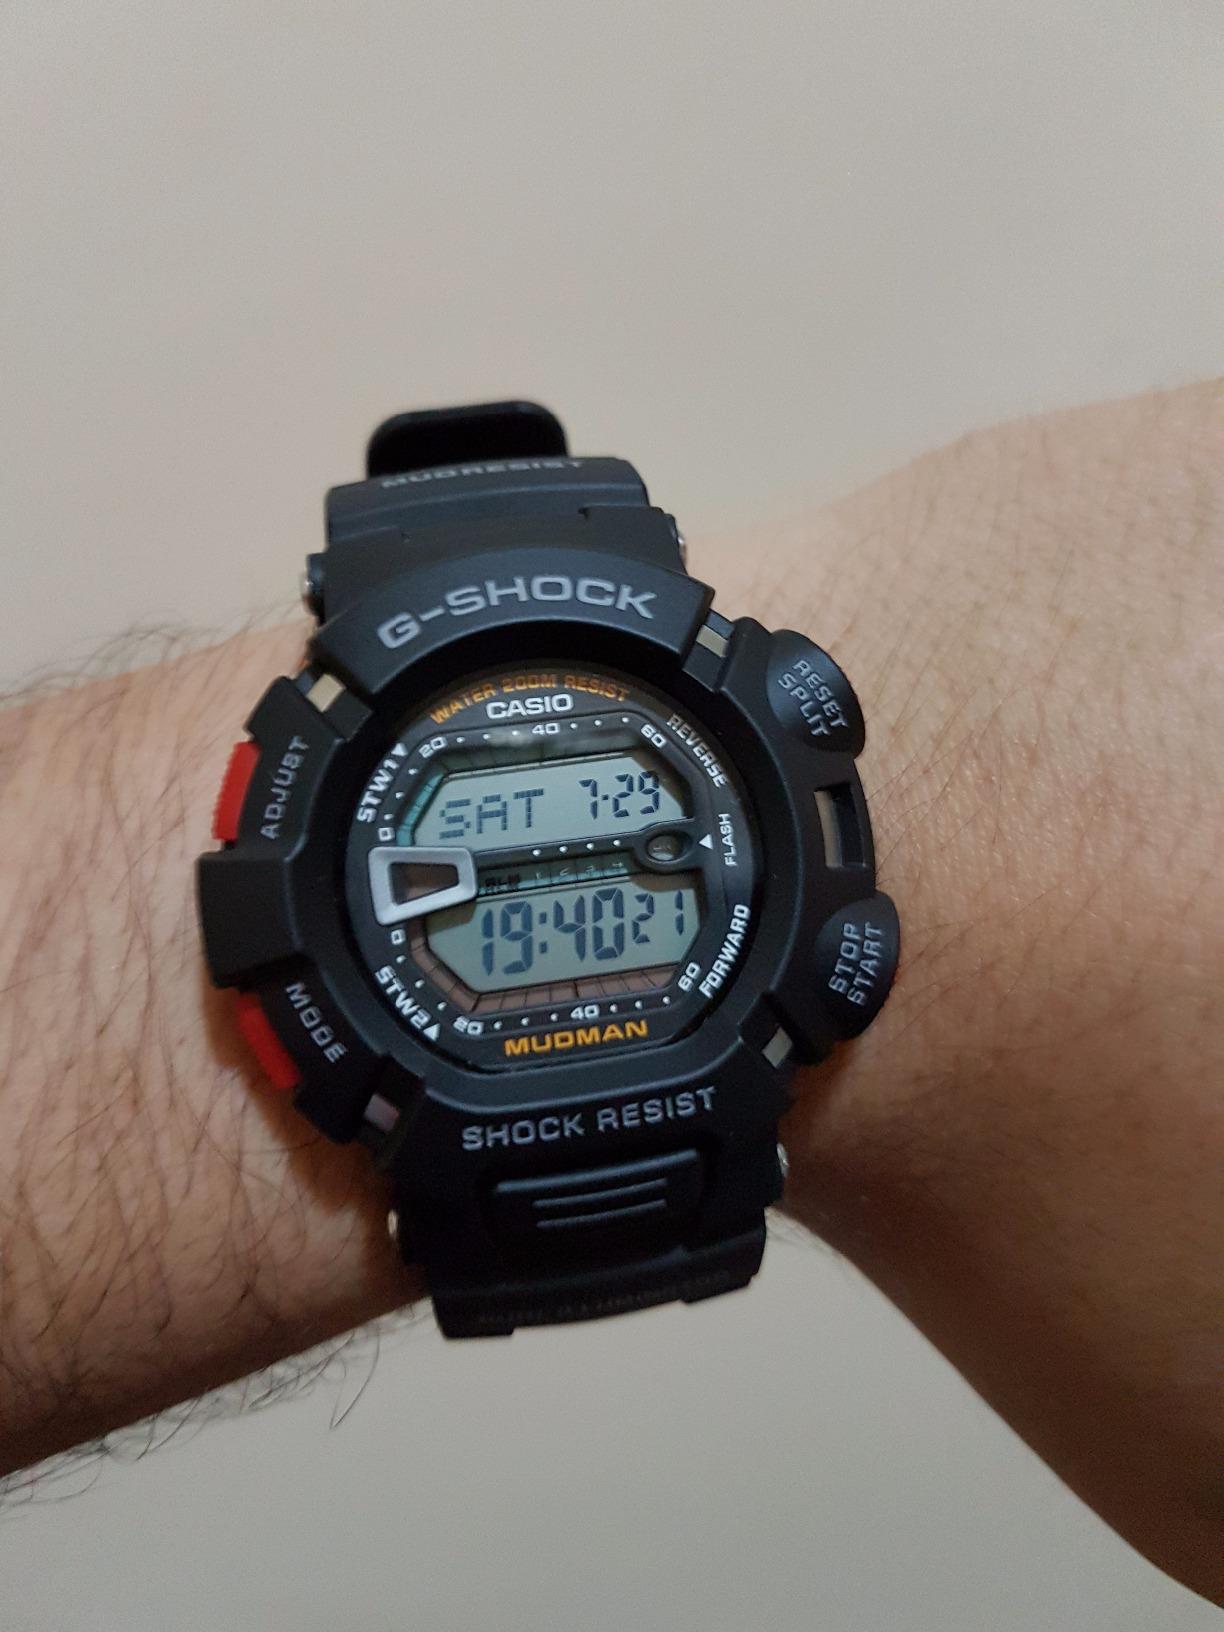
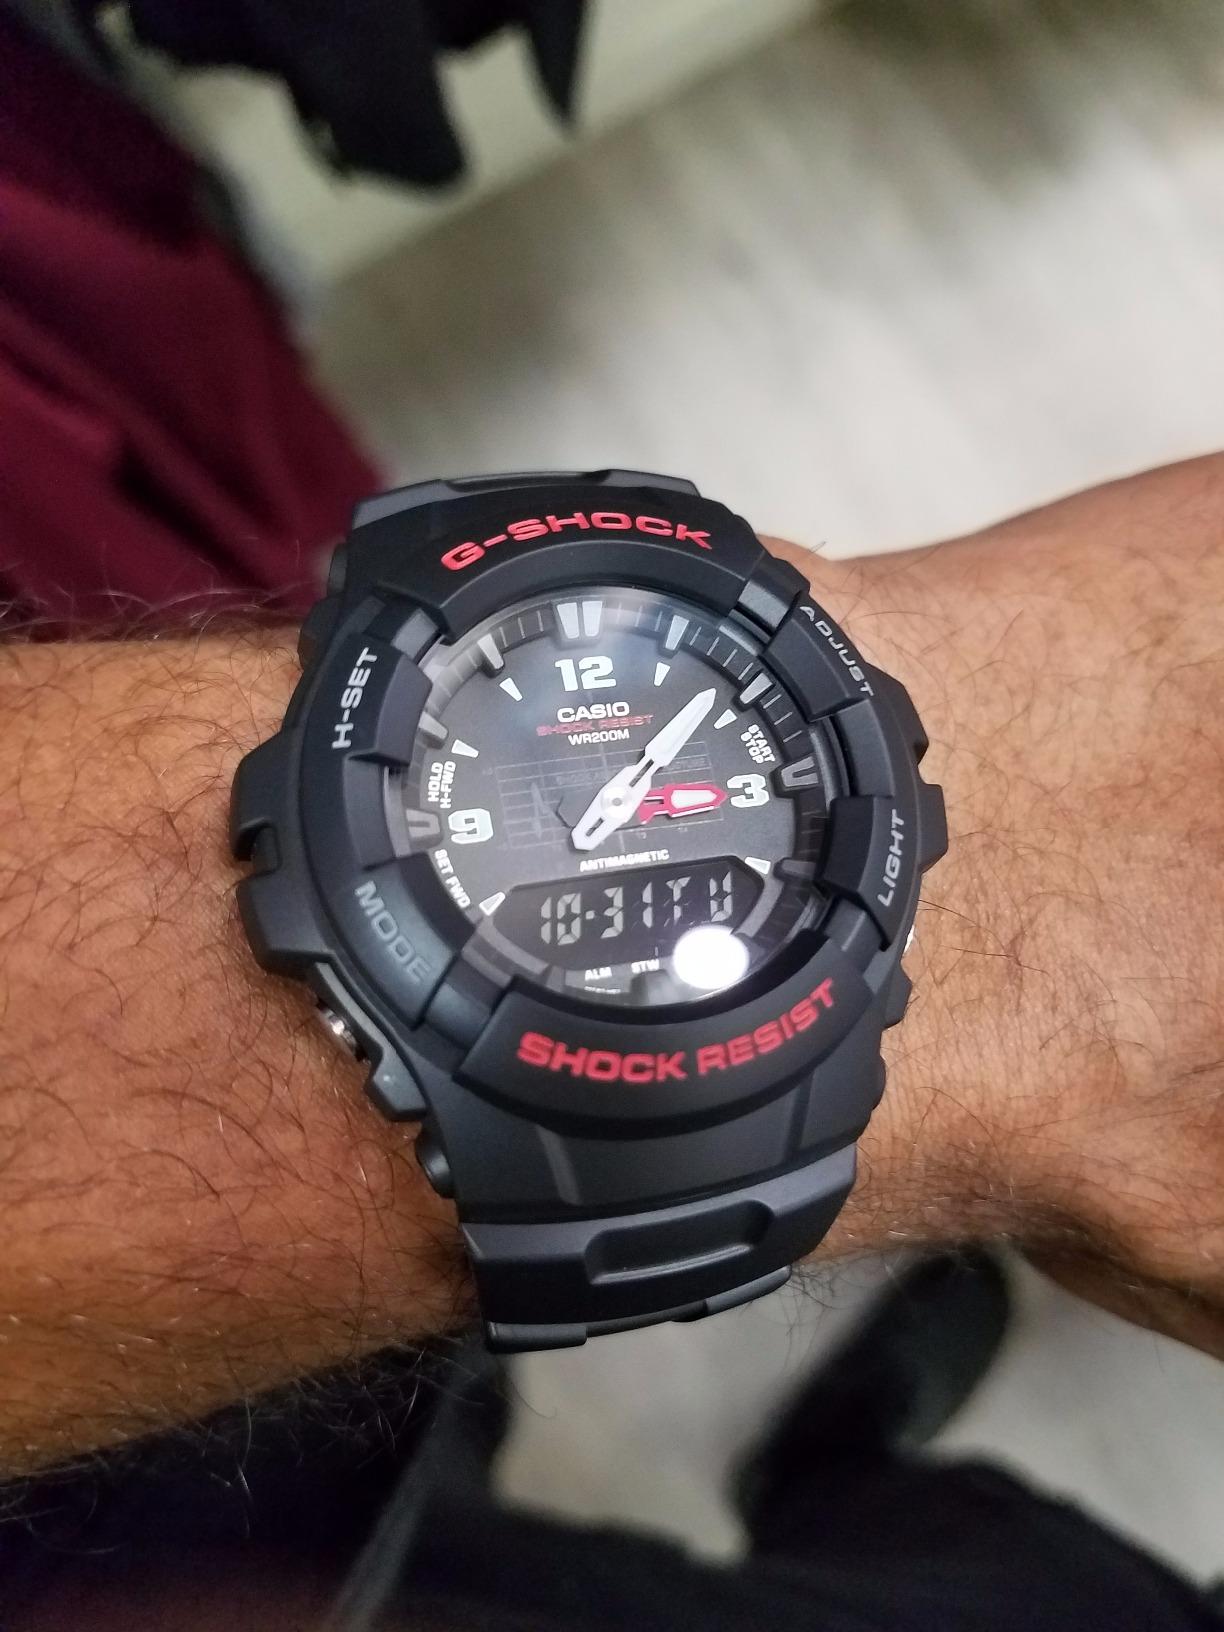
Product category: accessories_watch
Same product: no